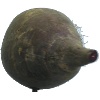
Label: beetroot